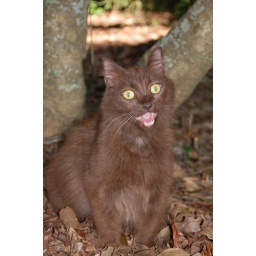
Oscar pants like a dog when he has been running around and/or is hot.